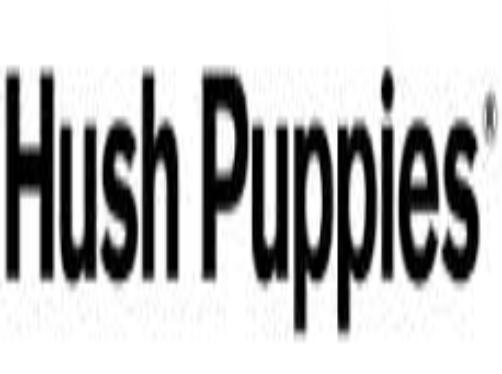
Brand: Hush Puppies
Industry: Clothes